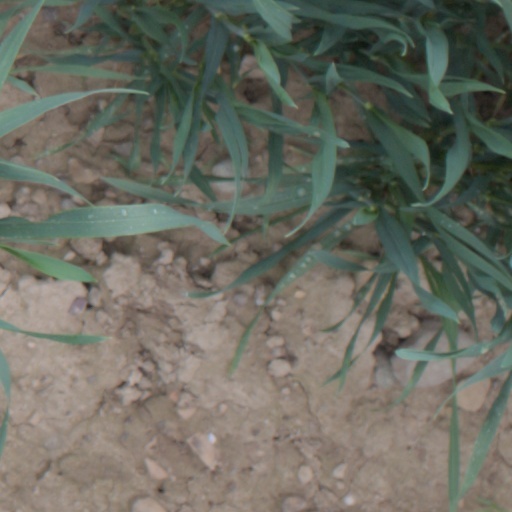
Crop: wheat